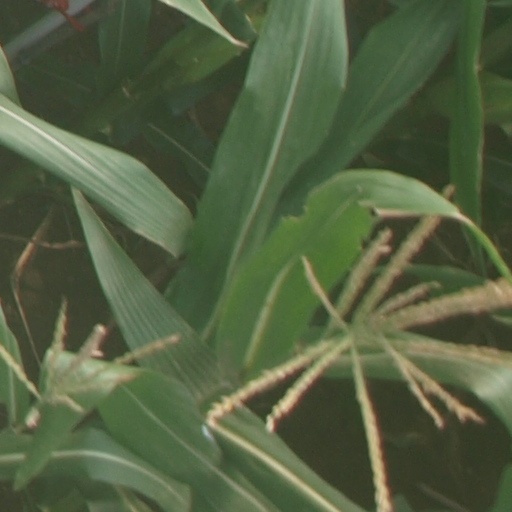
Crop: maize; corn